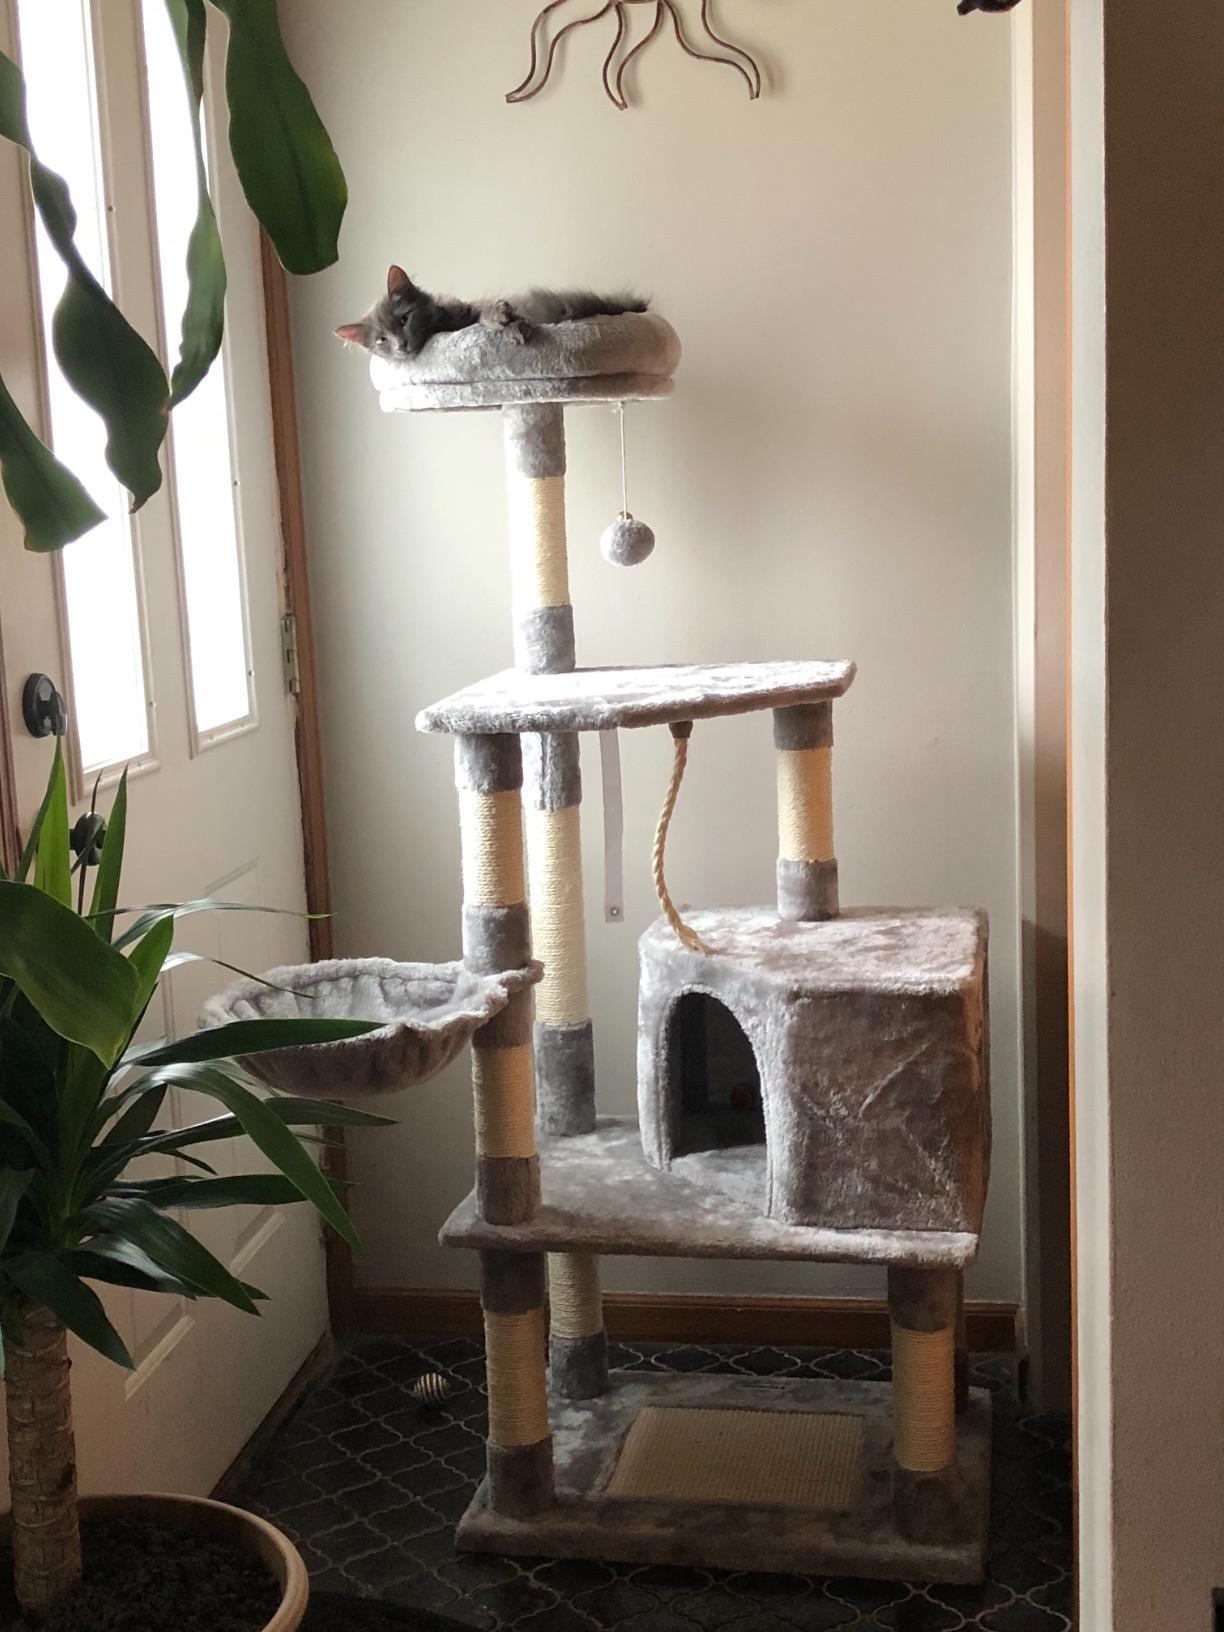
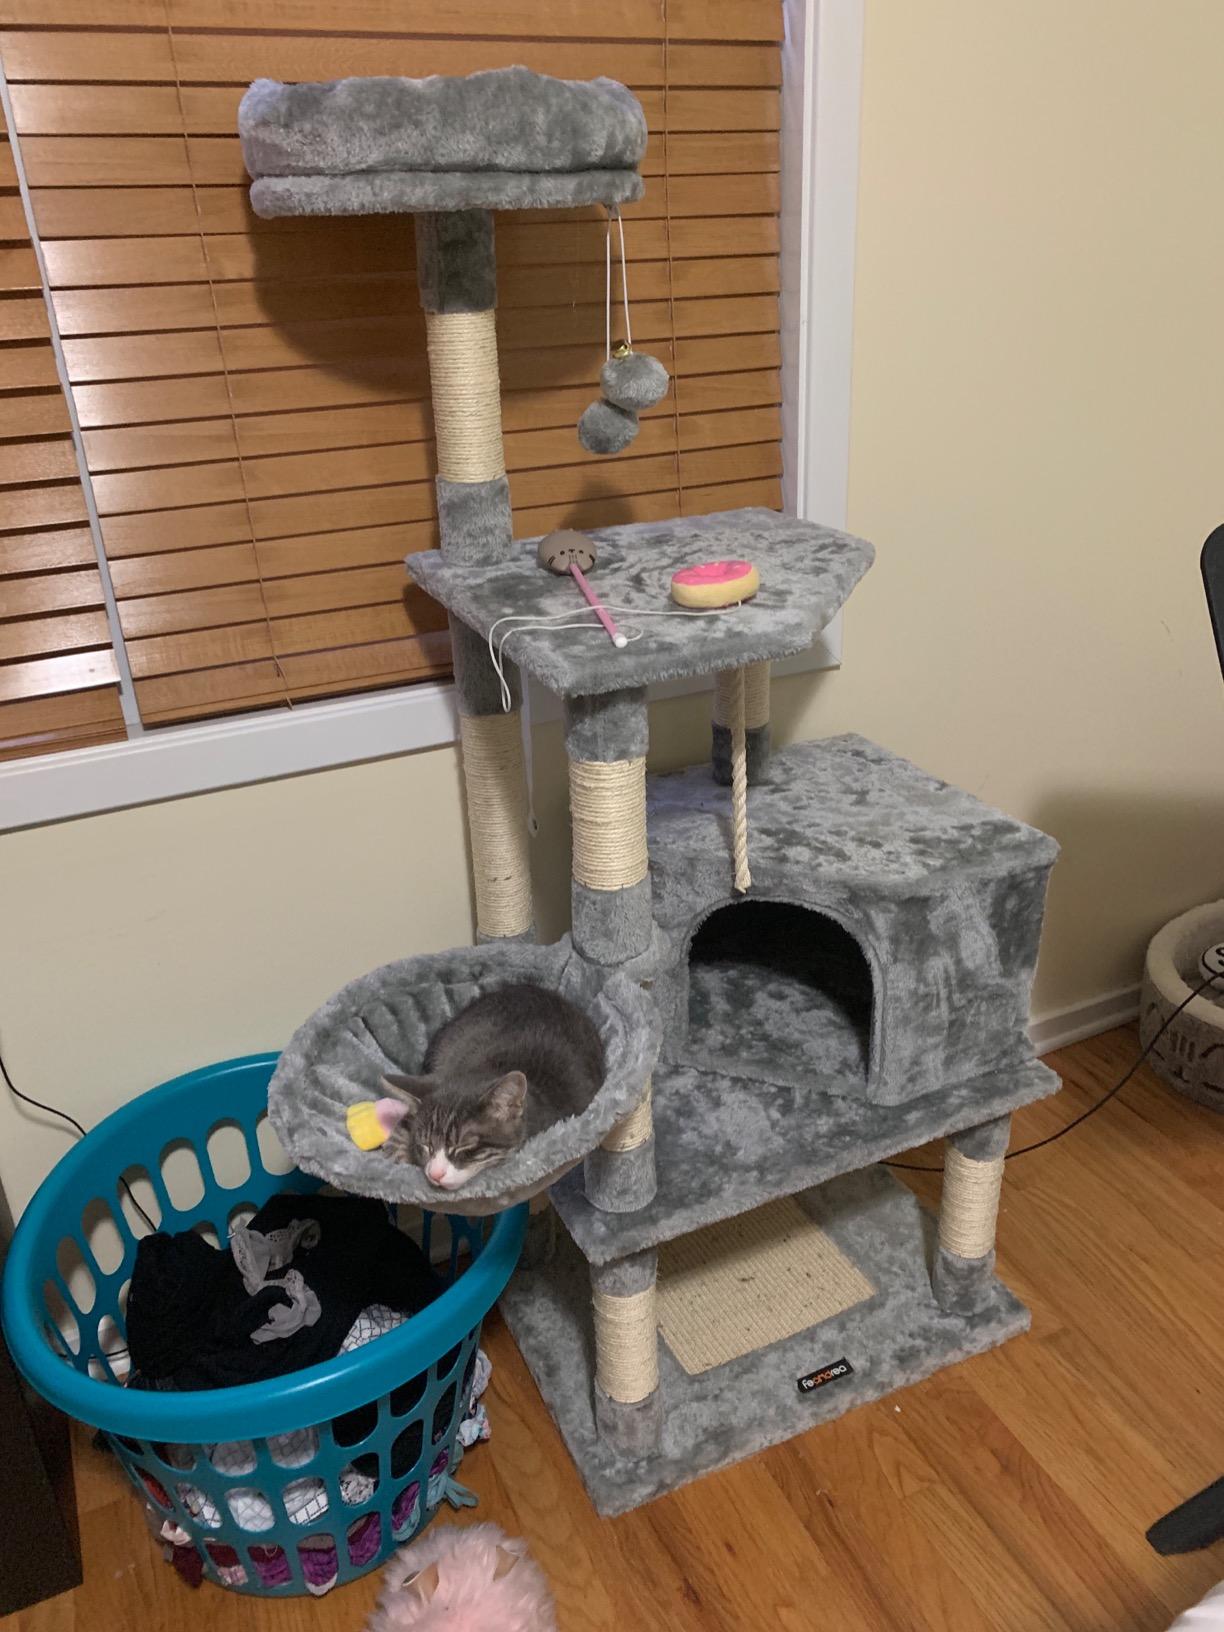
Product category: items_cat tree
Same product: yes